Russian invasion of Ukraine

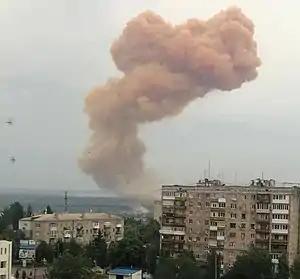
An explosion due to the shelling of a tank of nitric acid during the battle of Sievierodonetsk, 31 May 2022

On 29 August, Zelenskyy announced the start of a full-scale counteroffensive in the southeast to retake Russian-occupied territory in the Kherson and Mykolaiv regions. By 4 September, Ukrainian forces had retaken the village of Vysokopillia. Ukrainian attacks also continued along the southern frontline, though reports about territorial changes were largely unverifiable.